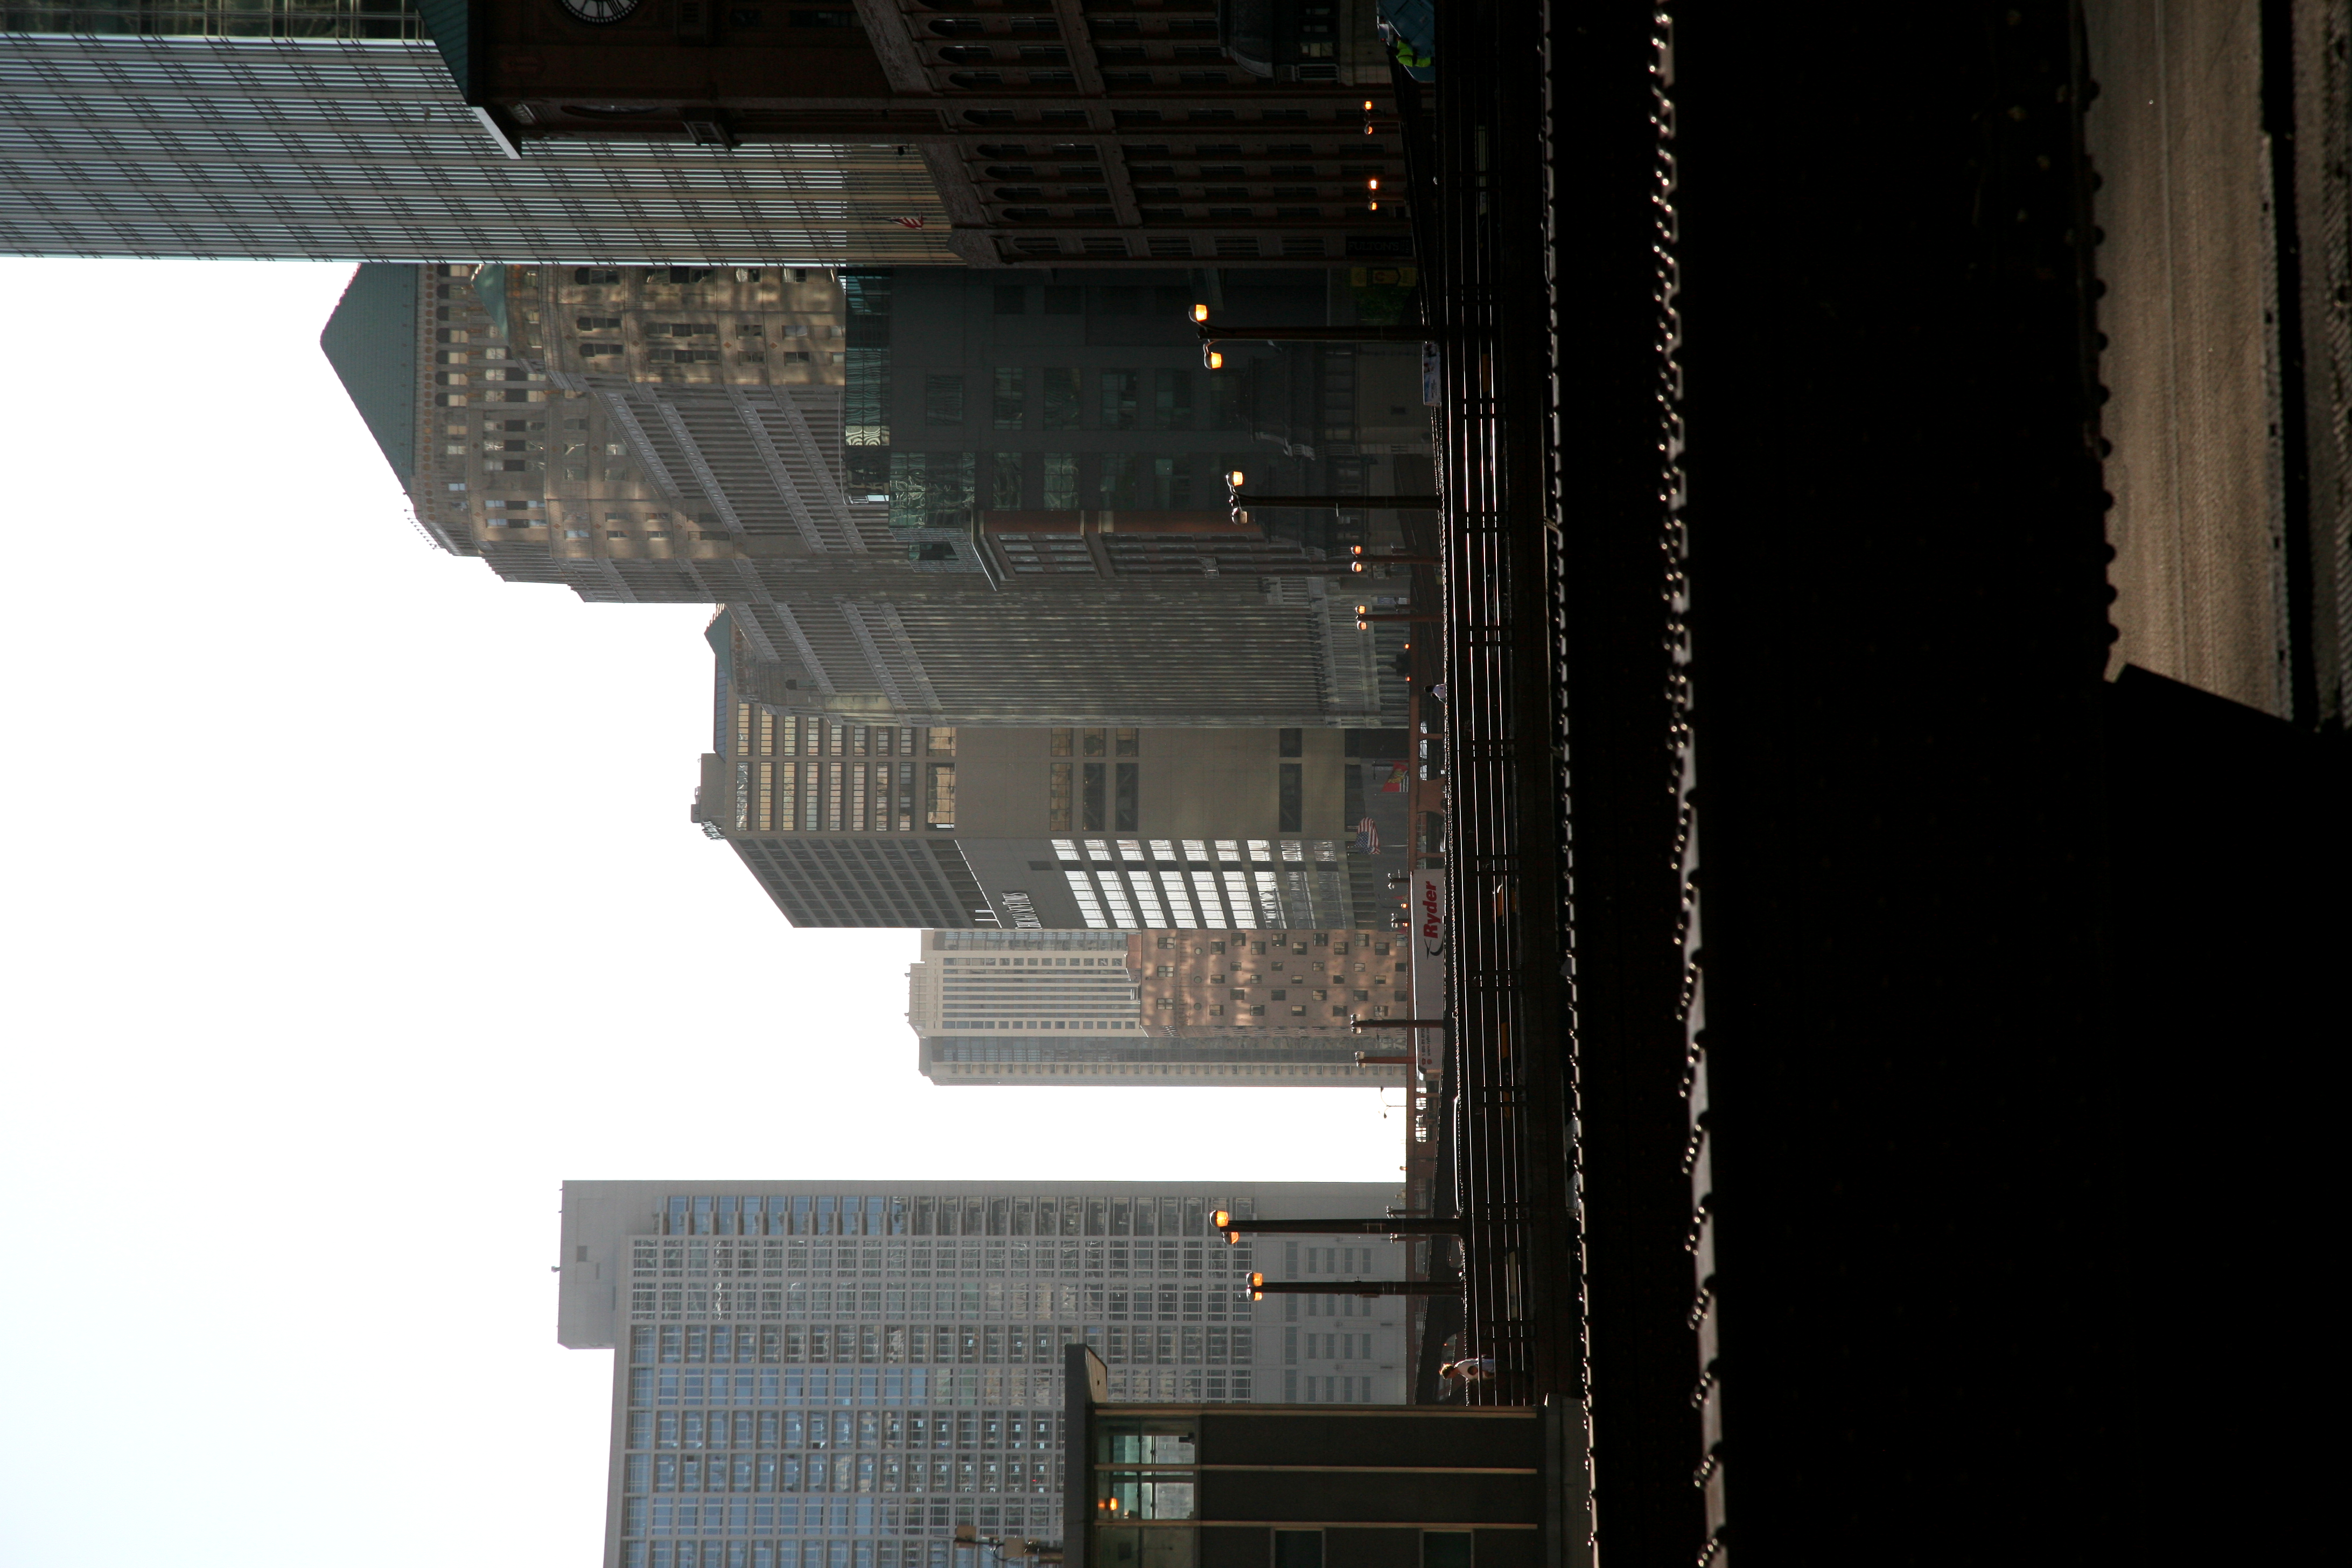
architecture, bridge, skyline, street, building, city, skyscraper, cityscape, downtown, dusk, evening, reflection, chicago, waterfront, tower block, 5d, loop, metropolis, chicagoriver, chicagoist, merchandisemart, urban area, human settlement, metropolitan area